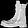
Label: Ankle boot